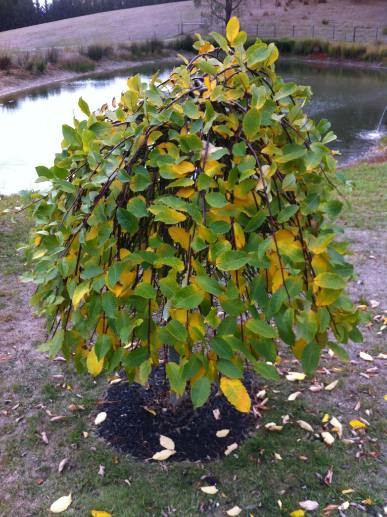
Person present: No